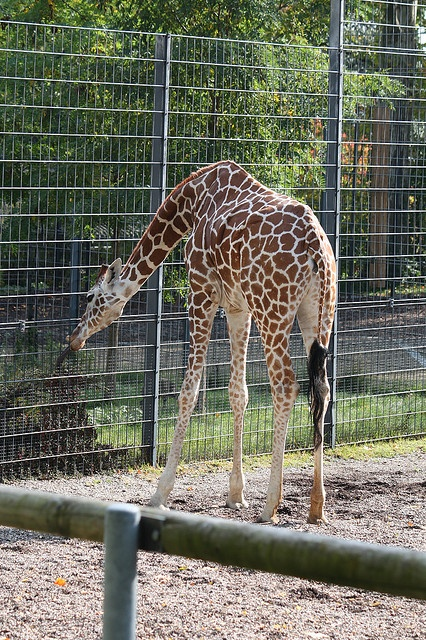
A giraffe standing at a fence trying to eat through it.
a giraffe bending down eating leaves from the other side of a fence
A giraffe standing next to a fence outside.
A giraffe grazing through the tall fence of his enclosure.
A giraffe standing in dirt area next to a fence.